Criticism of Qing dynasty's economic performance

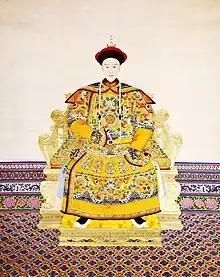
The Guangxu Emperor of the House of Aisin-Gioro, penultimate Emperor of the Qing dynasty

During the Manchu–led Qing dynasty, the economy was significantly developed and markets continued to expand especially in the High Qing era, and imperial China experienced a second commercial revolution in the economic history of China from the mid-16th century to the end of the 18th century. But akin to the other major non-European powers around the world at that time like the Islamic gunpowder empires and Tokugawa Japan, such an economy development did not keep pace with the economies of European countries in the Industrial Revolution occurring by the early 19th century, which resulted in a dramatic change described by the 19th-century Qing official Li Hongzhang (who promoted the Self-Strengthening Movement) as "the biggest change in more than three thousand years" (三千年未有之大變局).